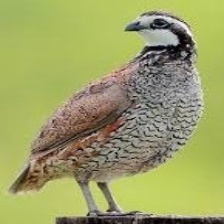
Species: MASKED BOBWHITE
Scientific name: COLINUS VIRGINIANUS RIDGWAYI
ImageNet parent category: quail